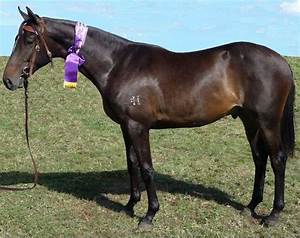
Label: cavallo